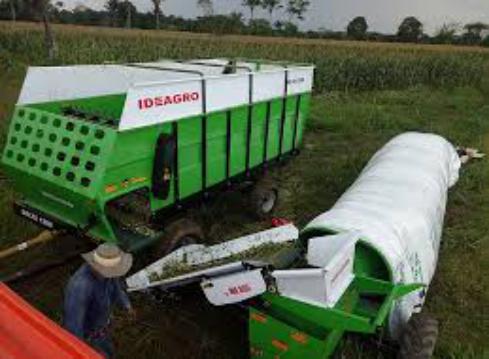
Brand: ideagro
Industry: Transportation